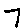
Label: 7